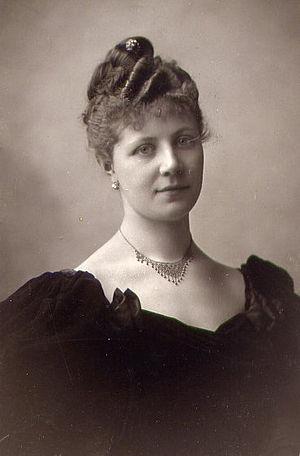
Portrait (Photographie P. Bellingard à Lyon ~1900) Español: Retrato de la escultora Jeanne BARDEY (Fotografía de P. Bellingard en Lyon ~1900)
Jeanne Bardey, née Jeanne Bratte à Lyon le 12 avril 1872 et morte dans la même ville le 13 octobre 1954, est une sculptrice, graveuse et artiste peintre française.